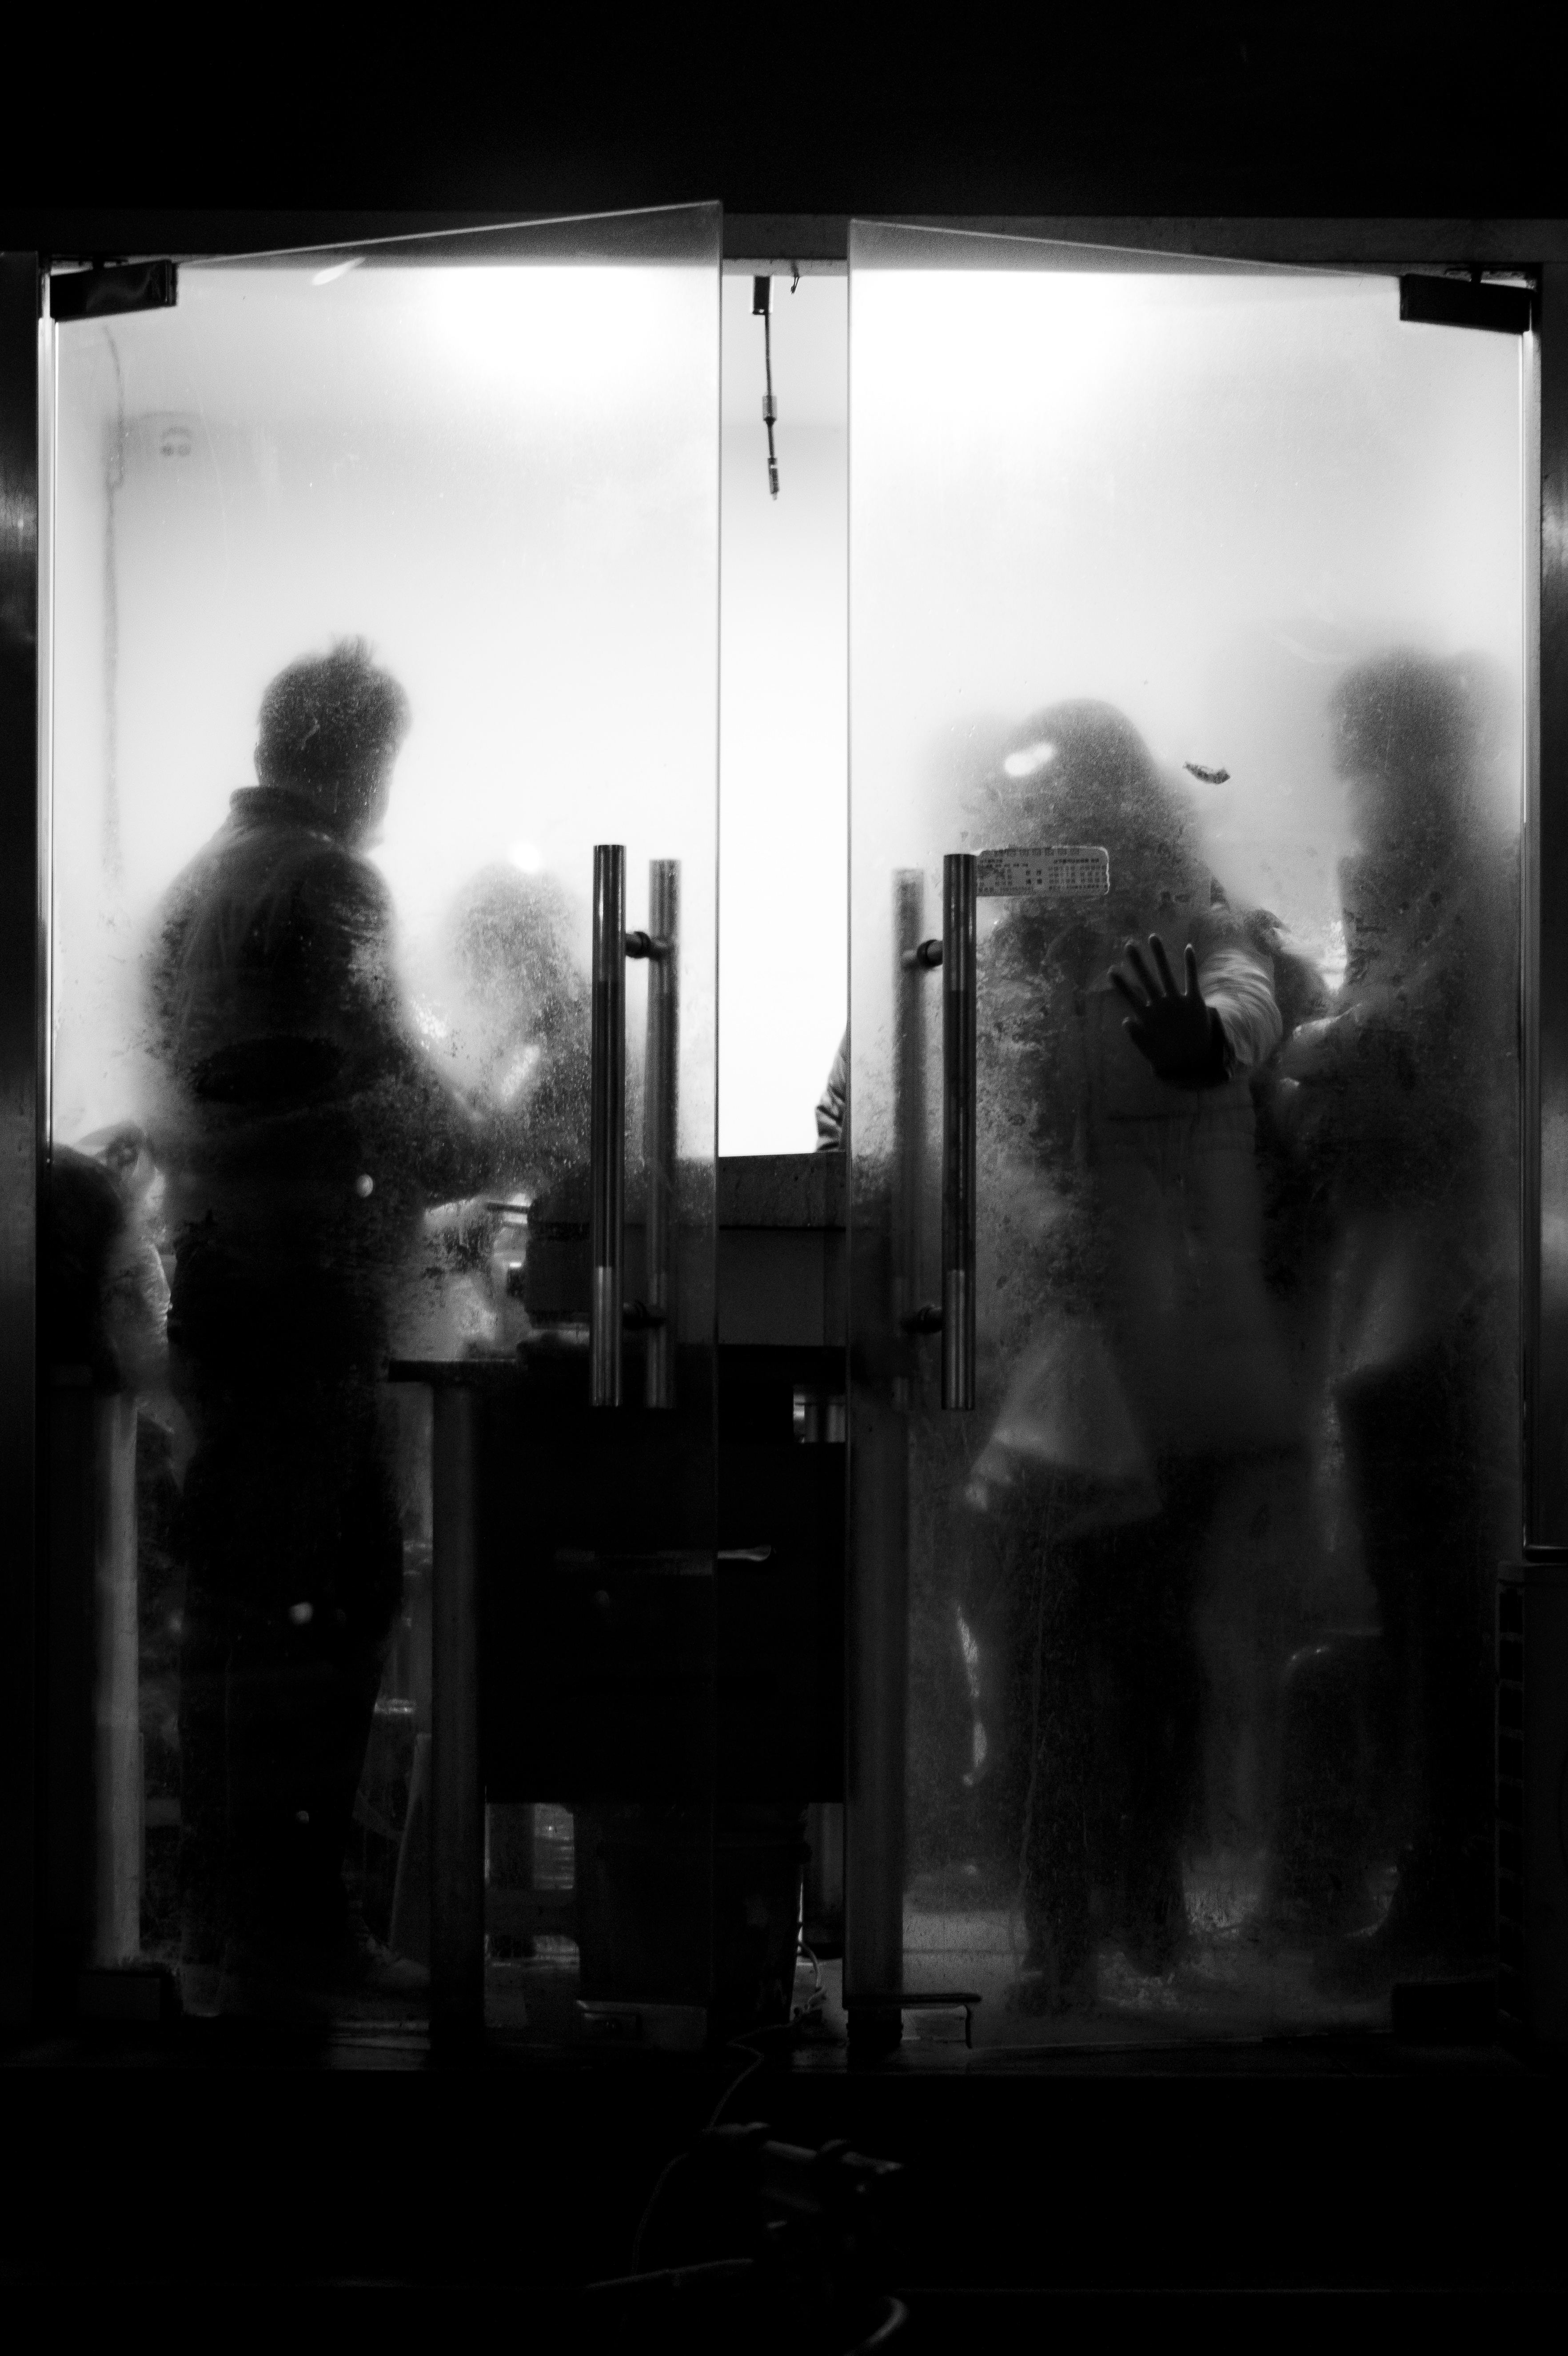
silhouette, light, black and white, white, street, photography, window, city, urban, film, dslr, shop, food, chinese, kitchen, human, contrast, darkness, black, monochrome, door, grill, candid, art, digital camera, beijing, photograph, sony, image, fine, silhouettes, china, streetscene, alpha, shape, sonystreetphotographer, 58, element, monochrome photography, film noir